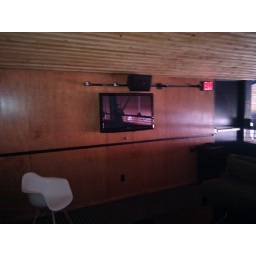
Hangar Lounge - balcony. TV in mini lounge